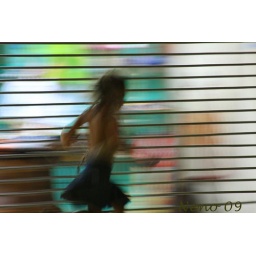
Little girl running in the water at the Santa Lucia Riverwalk in Monterrey, Mexico